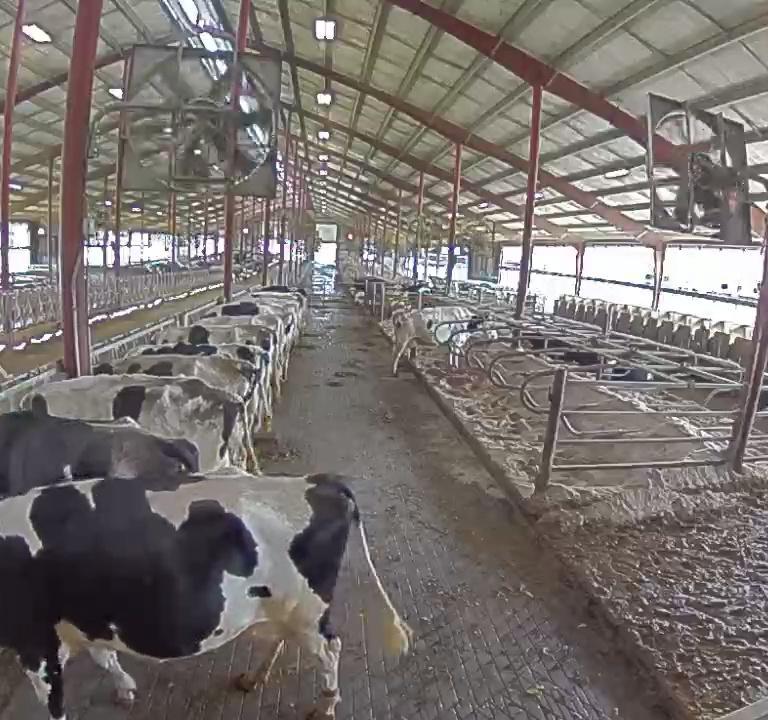
Number of cows: 8